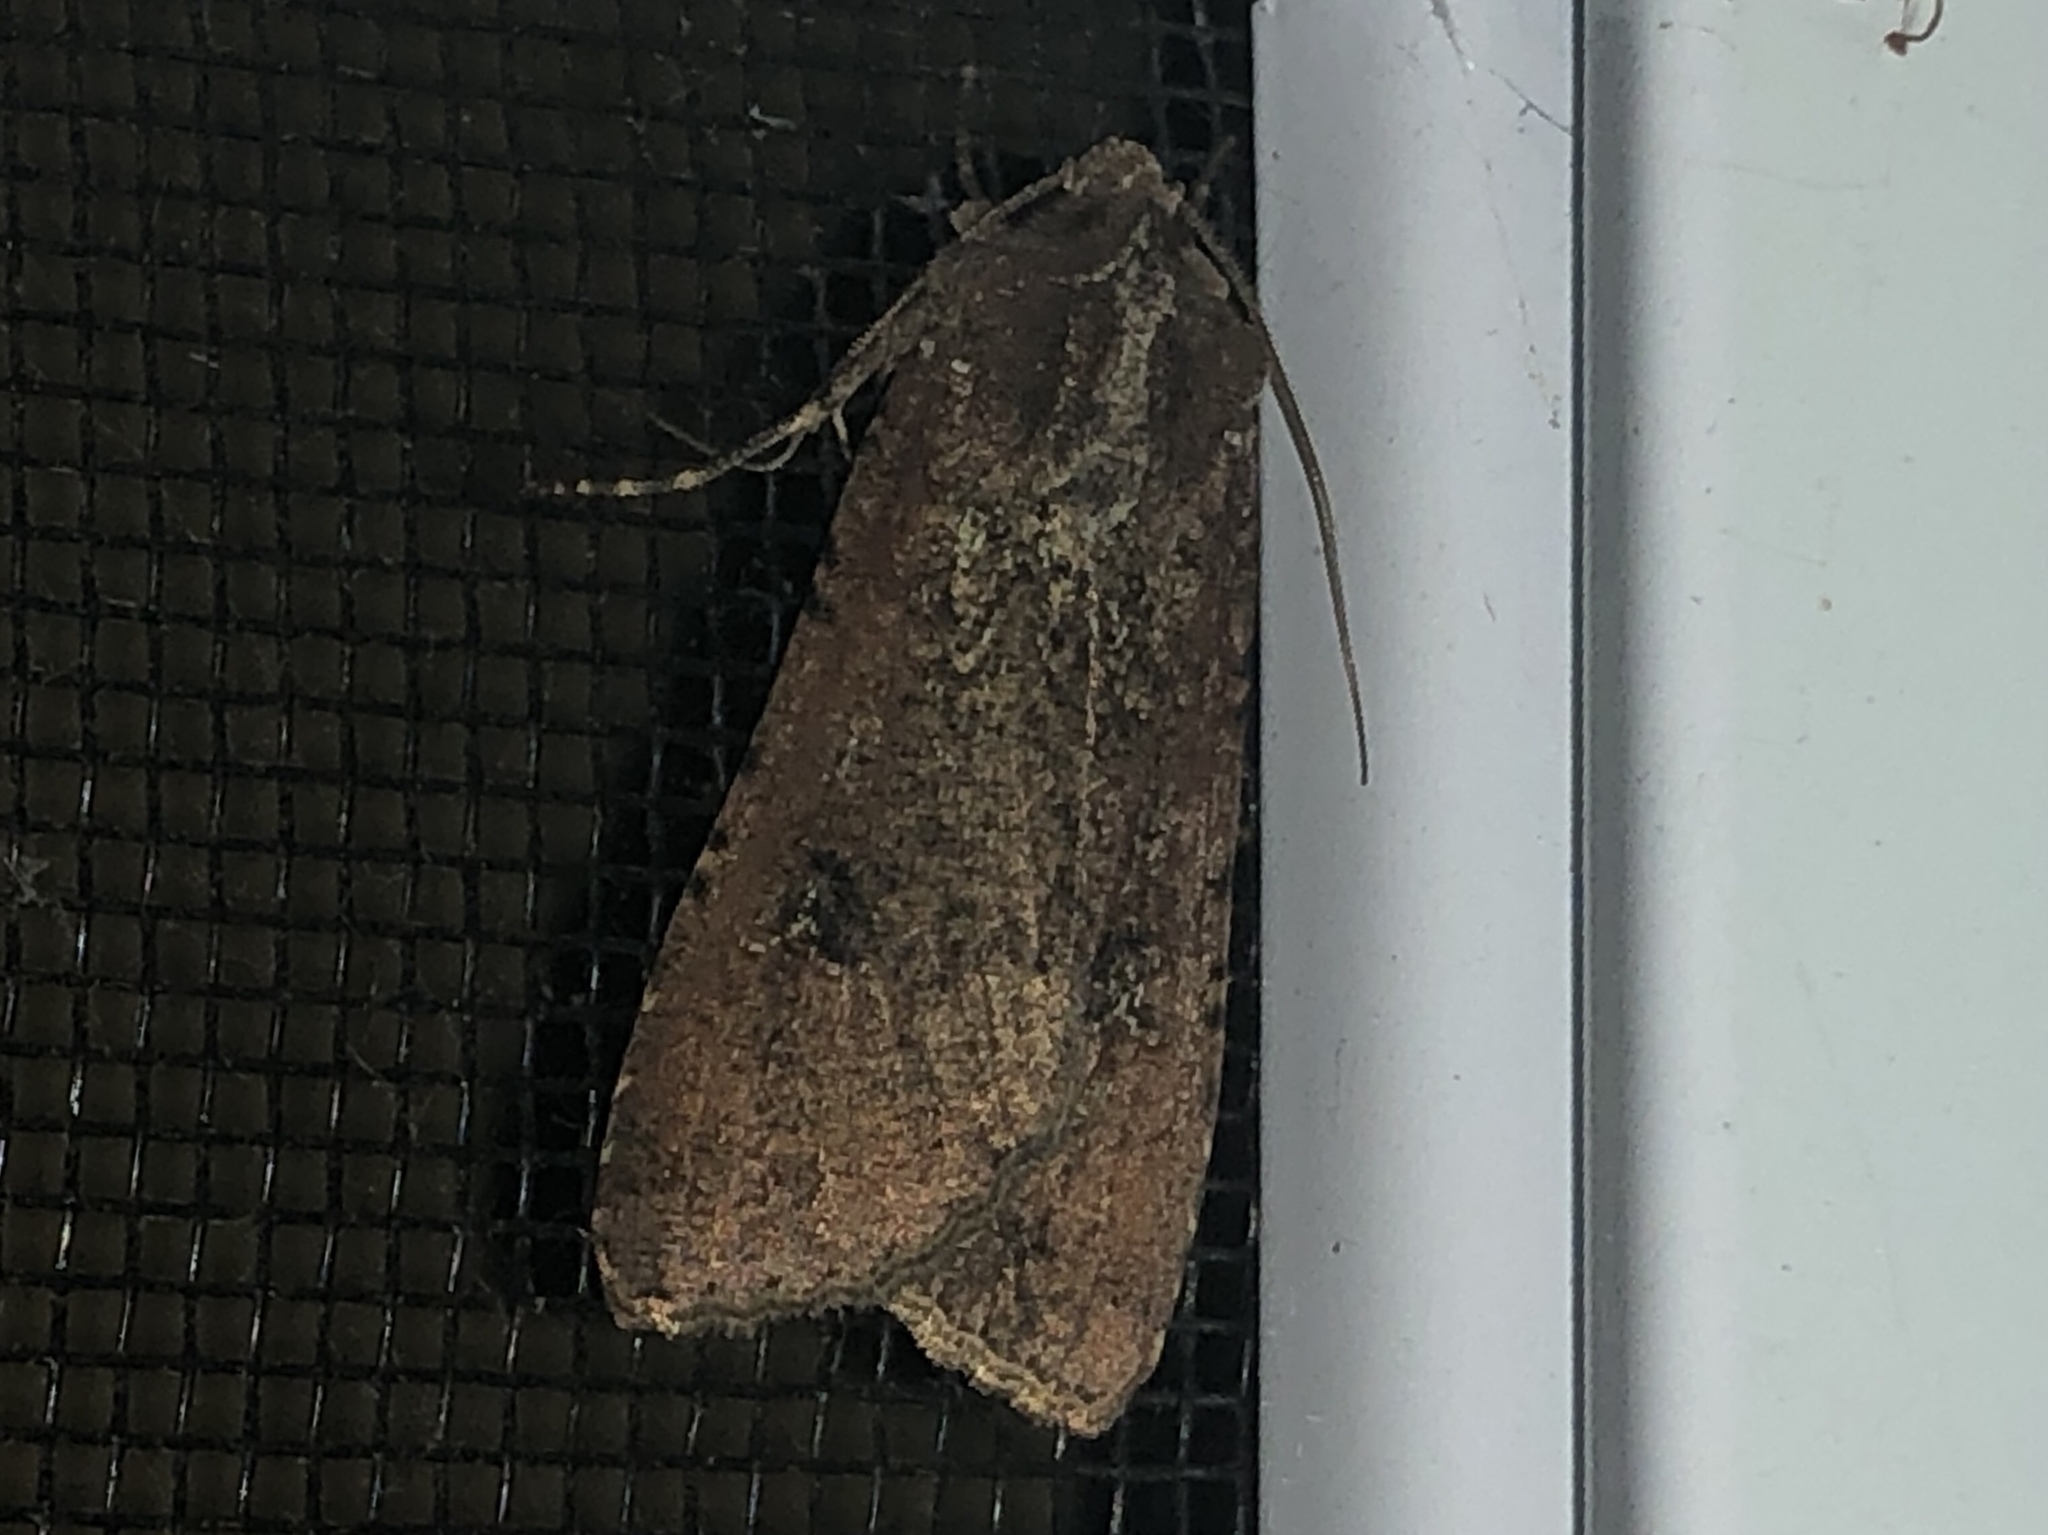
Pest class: cutworms